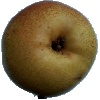
Label: pear_forelle